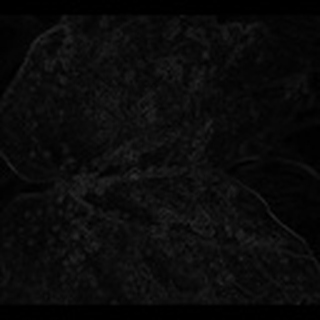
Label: cotton_bacterial_blight